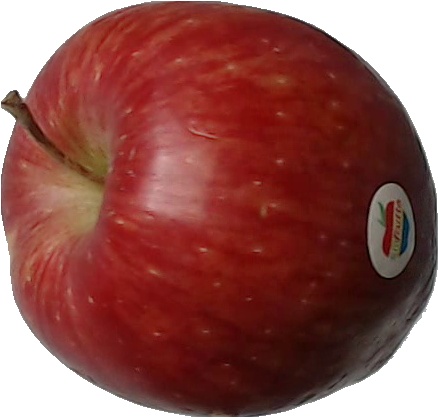
Label: apple_red_1